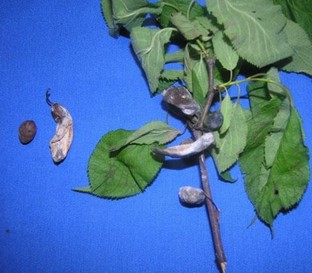
Plant: Plum
Disease: plum pocket disease